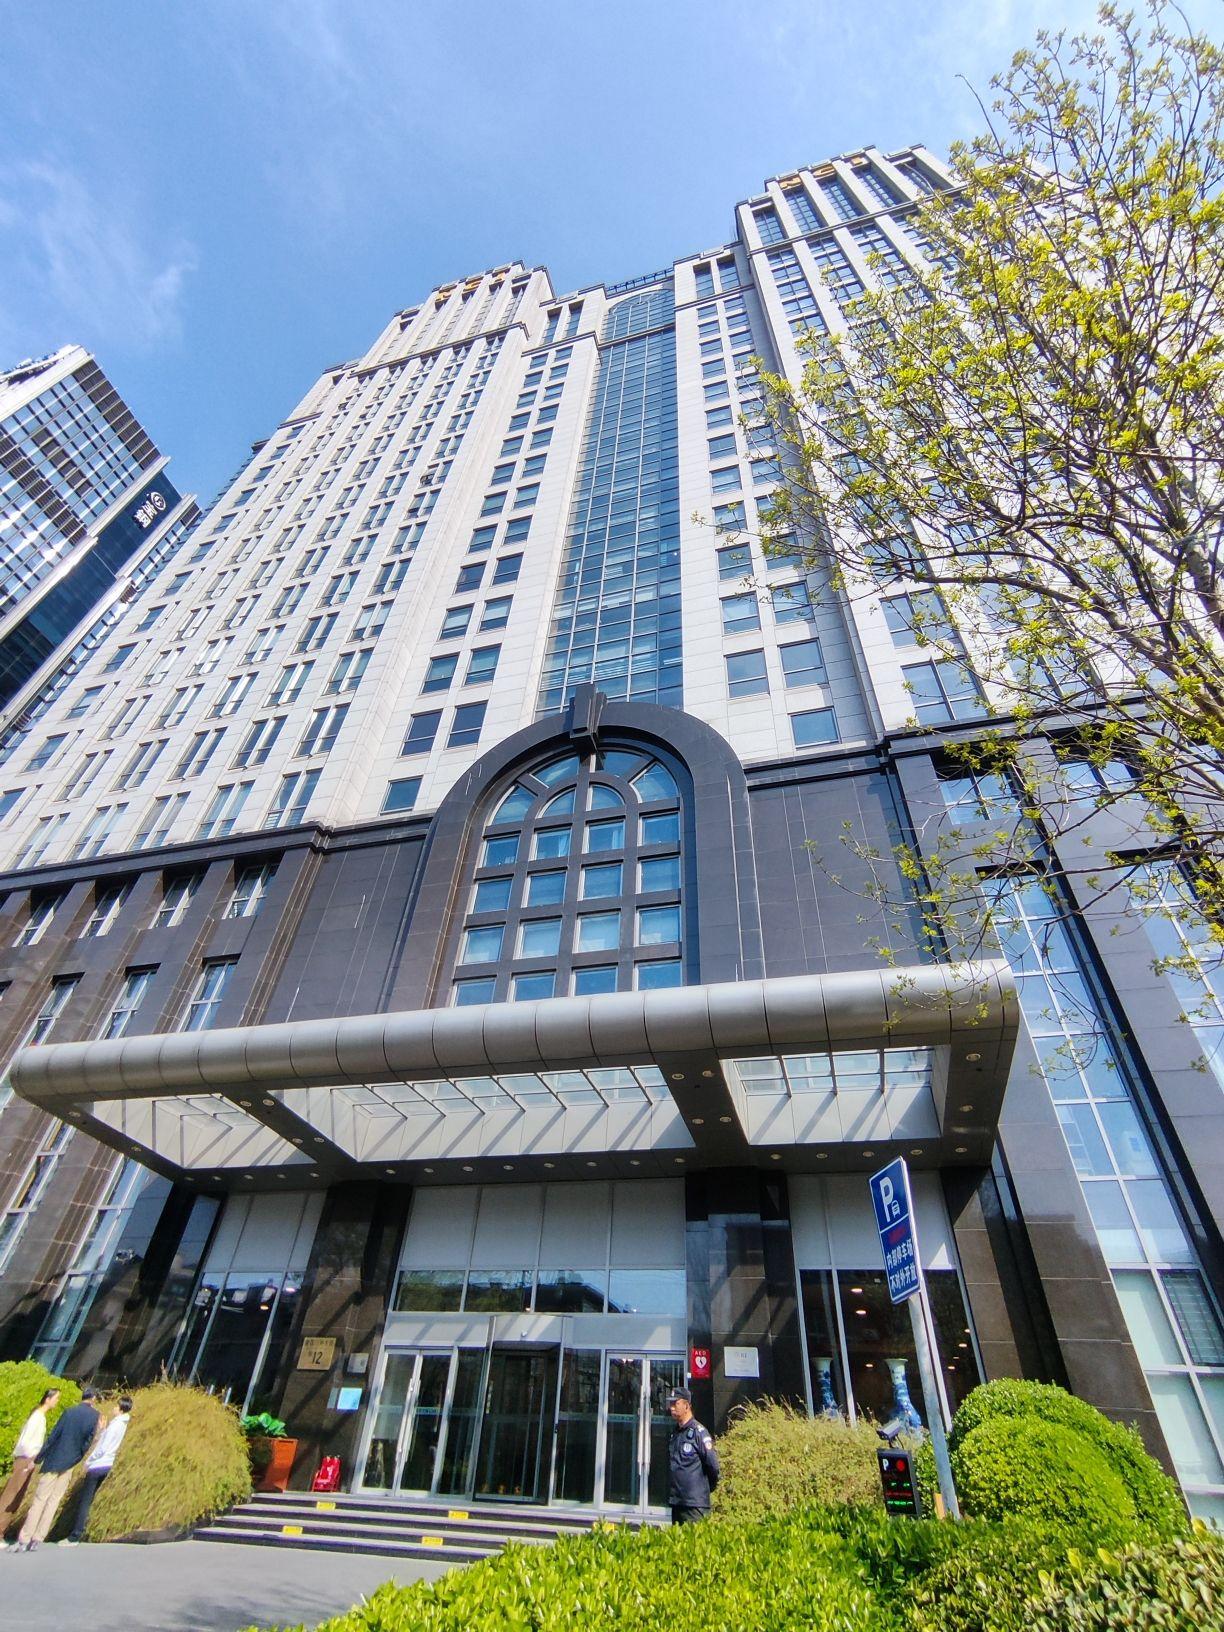
地标名称：新华保险大厦
所在城市：北京市·朝阳区